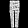
Label: Trouser